Question: Please indicate a possible affordance area of the surfboard that can be used for carrying
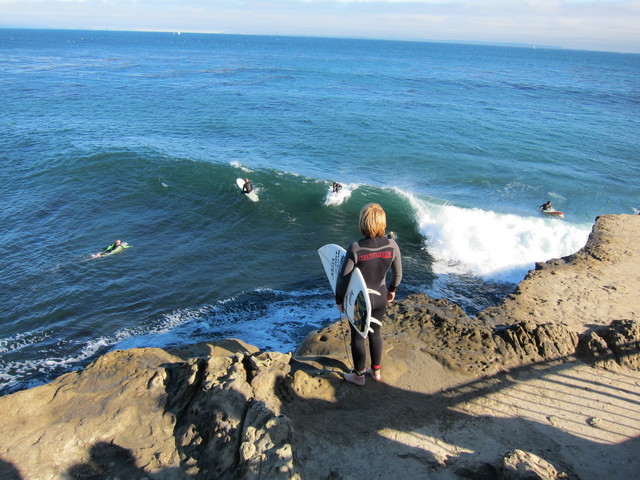
Answer: [317.5, 244, 368.5, 336]